Lime kiln

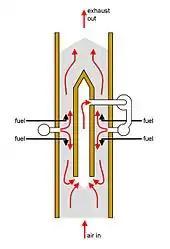
Gas flows in an annular shaft kiln

These typically consist of a pair of shafts, operated alternately. First, when shaft A is the "primary" and B the "secondary" shaft, the combustion air is added from the top of shaft A, while fuel somewhat below via burner lances. The flame is top-bottom. The hot gases pass downward, cross to shaft B via the so-called "channel" and pass upward to exhaust of shaft B. At same time in both shafts cooling air is added from the bottom to cool the lime and to make exhaust of gases via the bottom of the kiln impossible via maintaining a positive pressure. The combustion air and cooling air leave the kiln jointly via exhaust on top of shaft B, preheating the stone. The direction of flow is reversed periodically (typically 5–10 times per hour) shaft A and B changing the role of "primary" and "secondary" shaft. The kiln has three zones: preheating zone on the top, burning zone in the middle, and cooling zone close to the bottom. The cycling produces a long burning zone of constant, relatively low temperature (around 950 °C) that is ideal for the production of high quality soft burned reactive lime. With exhaust gas temperatures as low as 120 °C and lime temperature at kiln outlet in 80 °C range the heat loss of the regenerative kiln is minimal, fuel consumption is as low as 3.6 MJ/kg. Due to these features the regenerative kilns are today mainstream technology under conditions of substantial fuel costs. Regenerative kilns are built with 150 to 800 t/day output, 300 to 450 being typical.